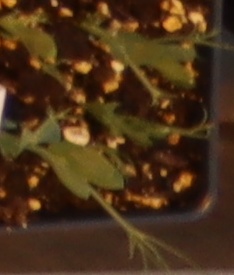
Label: Field Pea